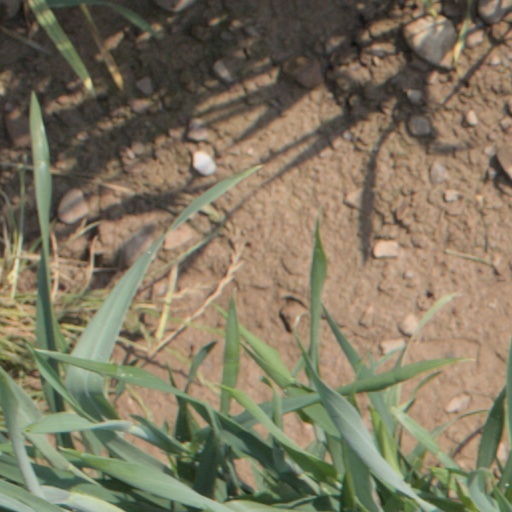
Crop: wheat